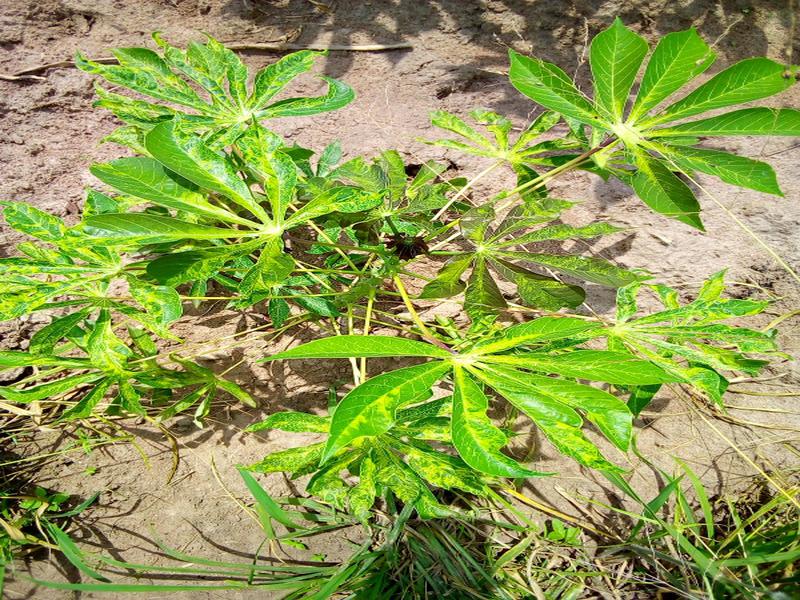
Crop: cassava
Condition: mosaic_disease